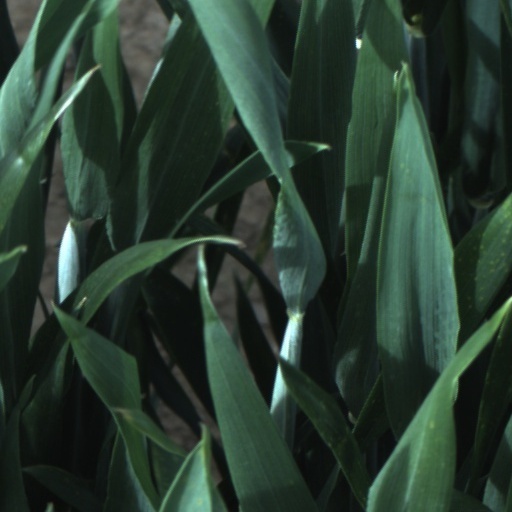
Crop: wheat